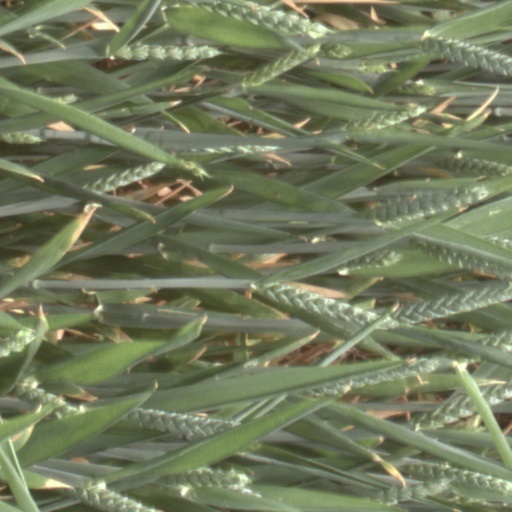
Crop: wheat